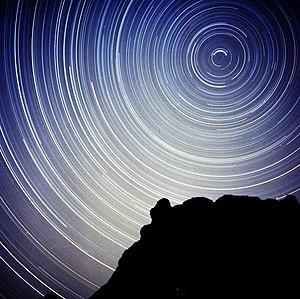
Un objet céleste circumpolaire est un objet qui, depuis un endroit donné sur Terre, ne se couche jamais sous l'horizon. En effet, la rotation de la Terre fait qu'au cours du temps, les astres se lèvent dans le ciel, puis se couchent. Un astre circumpolaire est tel que sa proximité au pôle céleste fait qu'il ne disparaît jamais sous l'horizon. Strictement parlant, si l'on se trouve à l'équateur, il n'y a pas d'astres circumpolaires, tandis qu'en étant aux pôles géographiques de la Terre, tous les astres visibles sont circumpolaires.